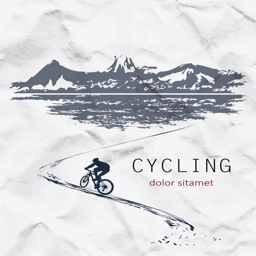
cyclist on the background of crumpled paper royalty free stock illustrations